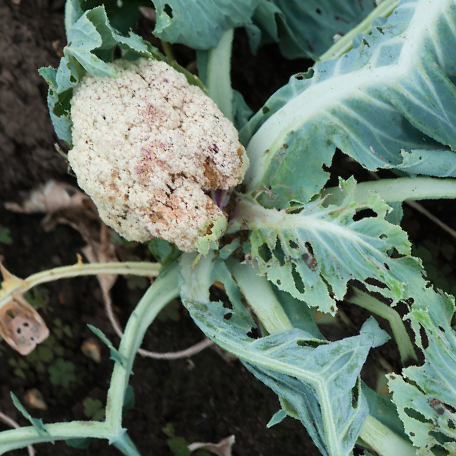
Label: Bacterial spot rot